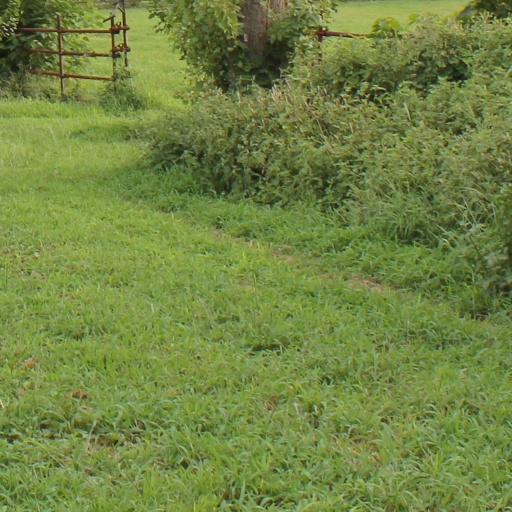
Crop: rice